Law school rankings in the United States

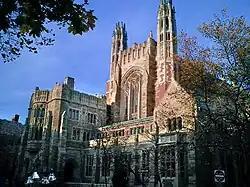
Yale Law School

Law school rankings are a specific subset of college and university rankings dealing specifically with law schools. Like college and university rankings, law school rankings can be based on empirical data, subjectively-perceived qualitative data (often survey research of educators, law professors, lawyers, students, or others), or some combination of these. Such rankings are often consulted by prospective students as they choose which schools they will apply to or which school they will attend. There are several different law school rankings, each of which has a different emphasis and methodology.